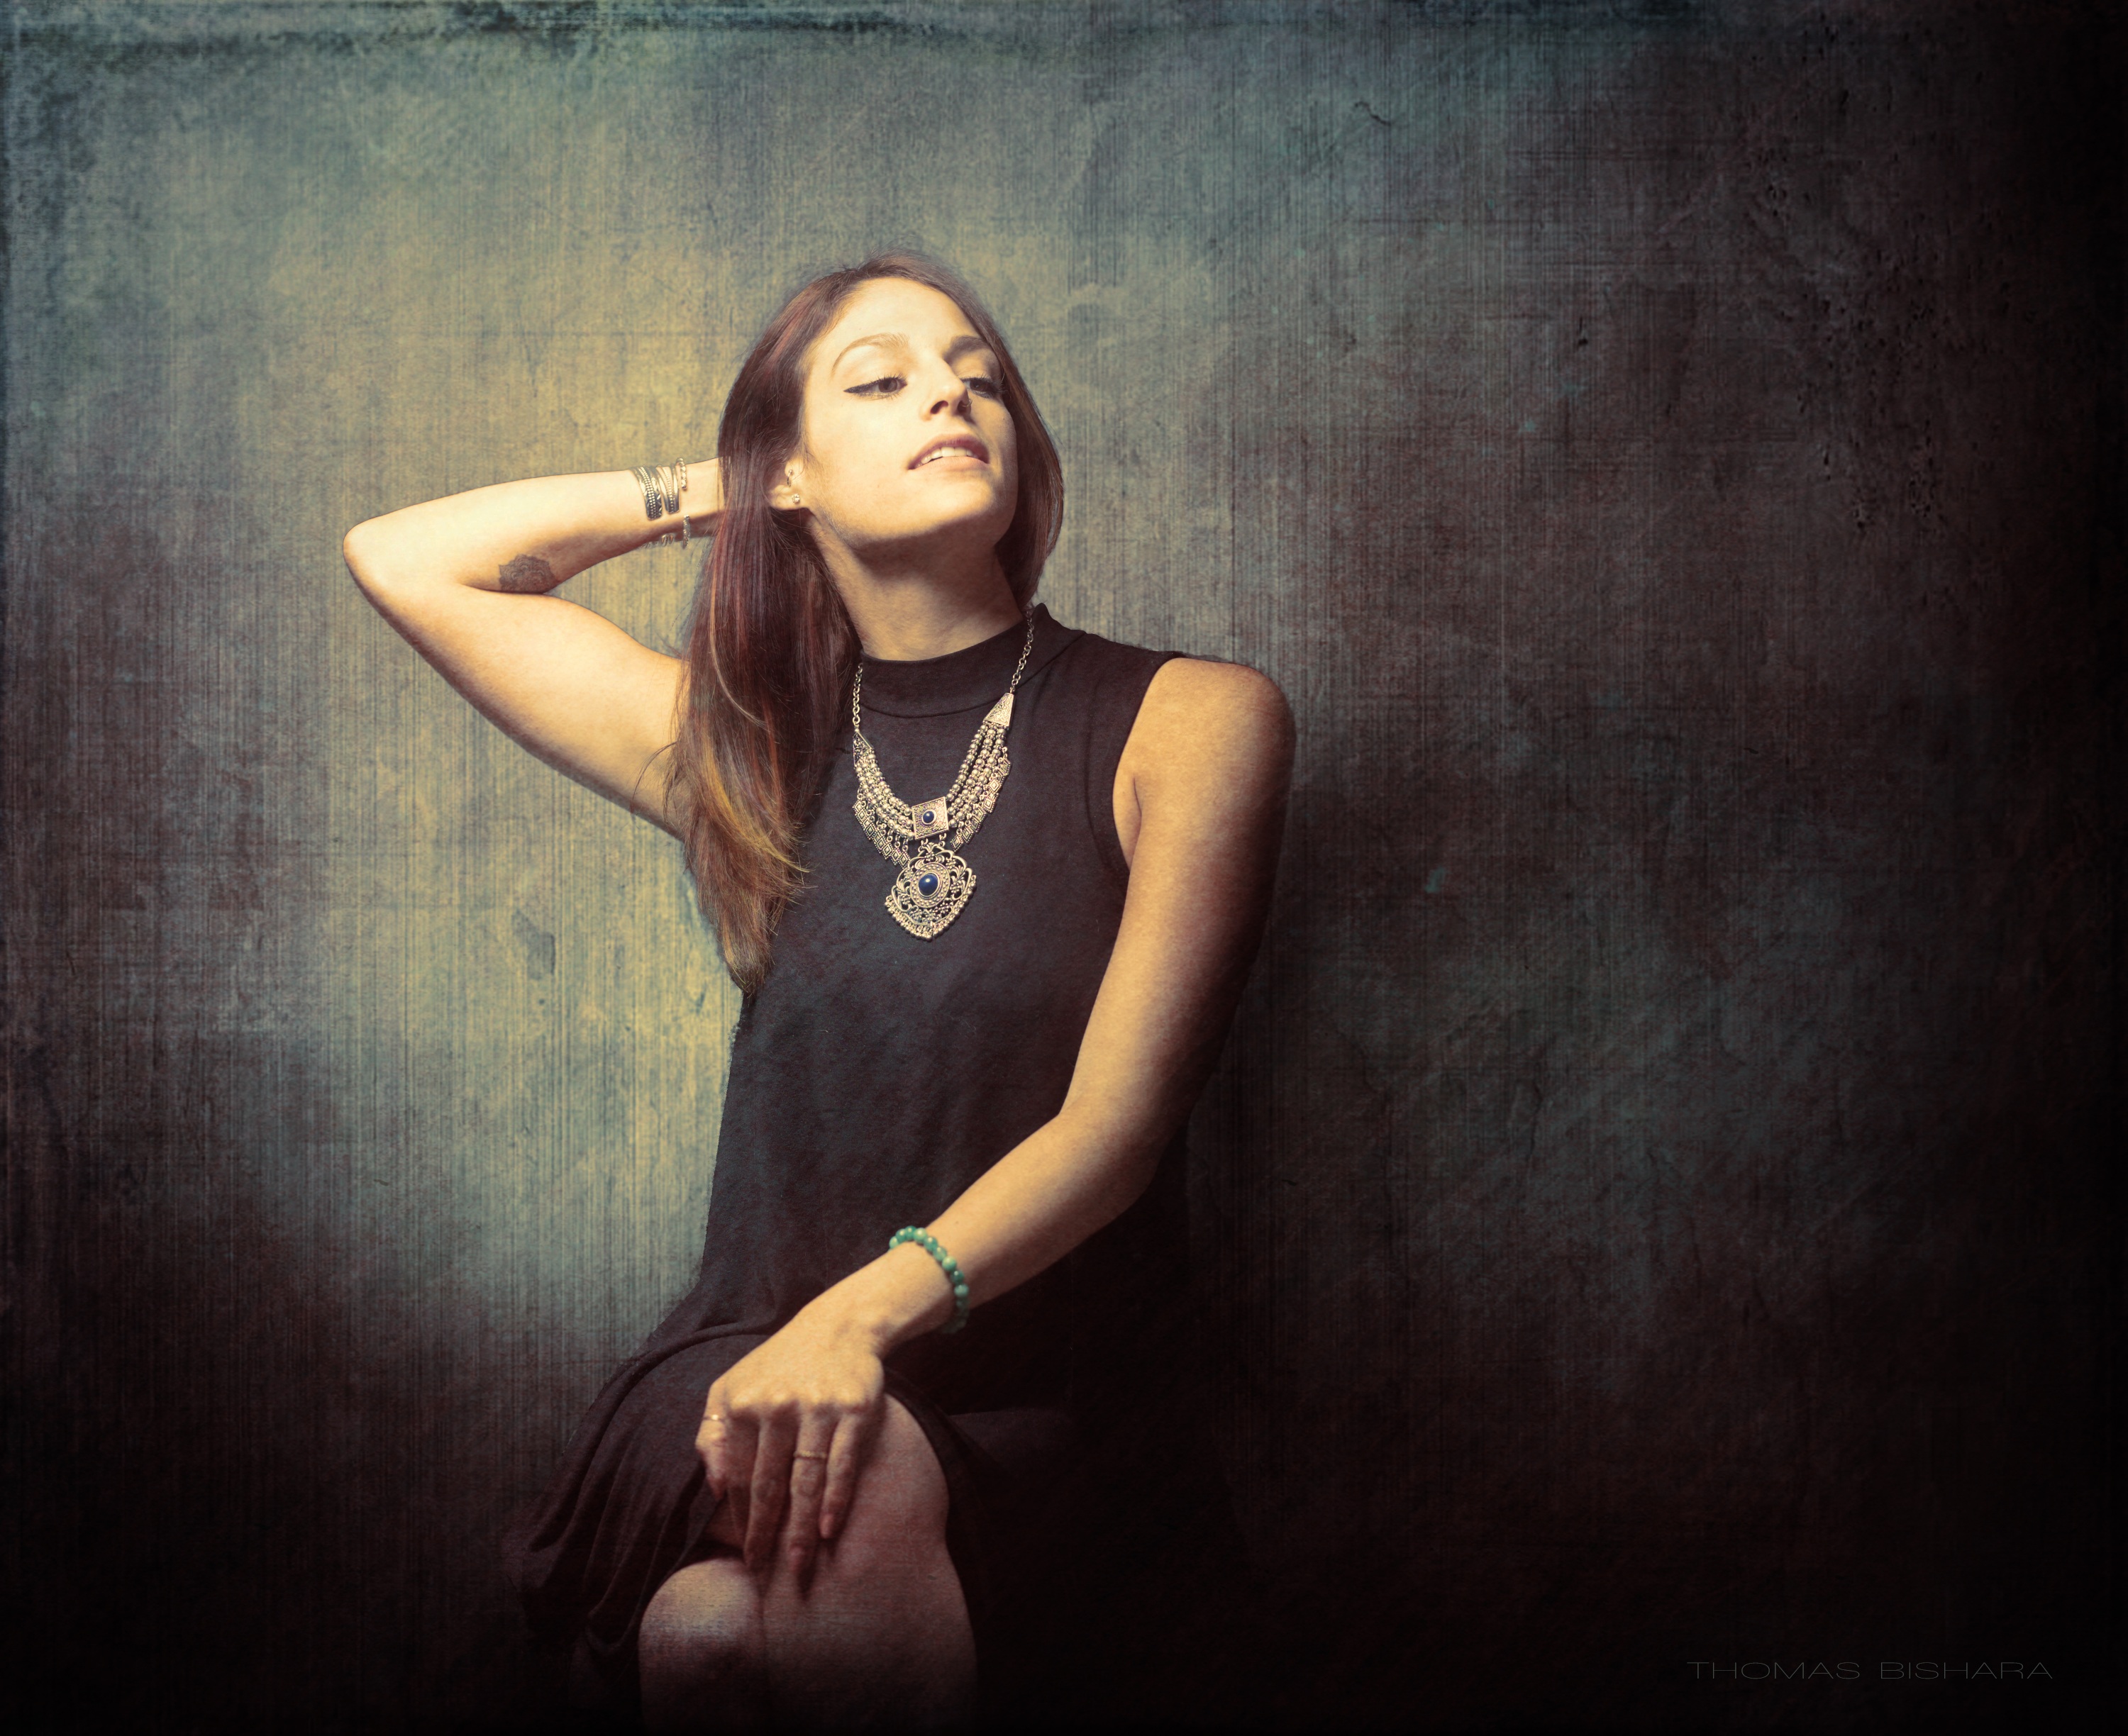
hand, person, girl, photography, retro, female, portrait, model, young, sitting, darkness, black, jewelry, photograph, beauty, image, emotion, glamour, photo shoot, beautiful woman face, portrait photography, human positions, art model